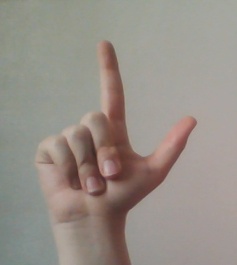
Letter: laam